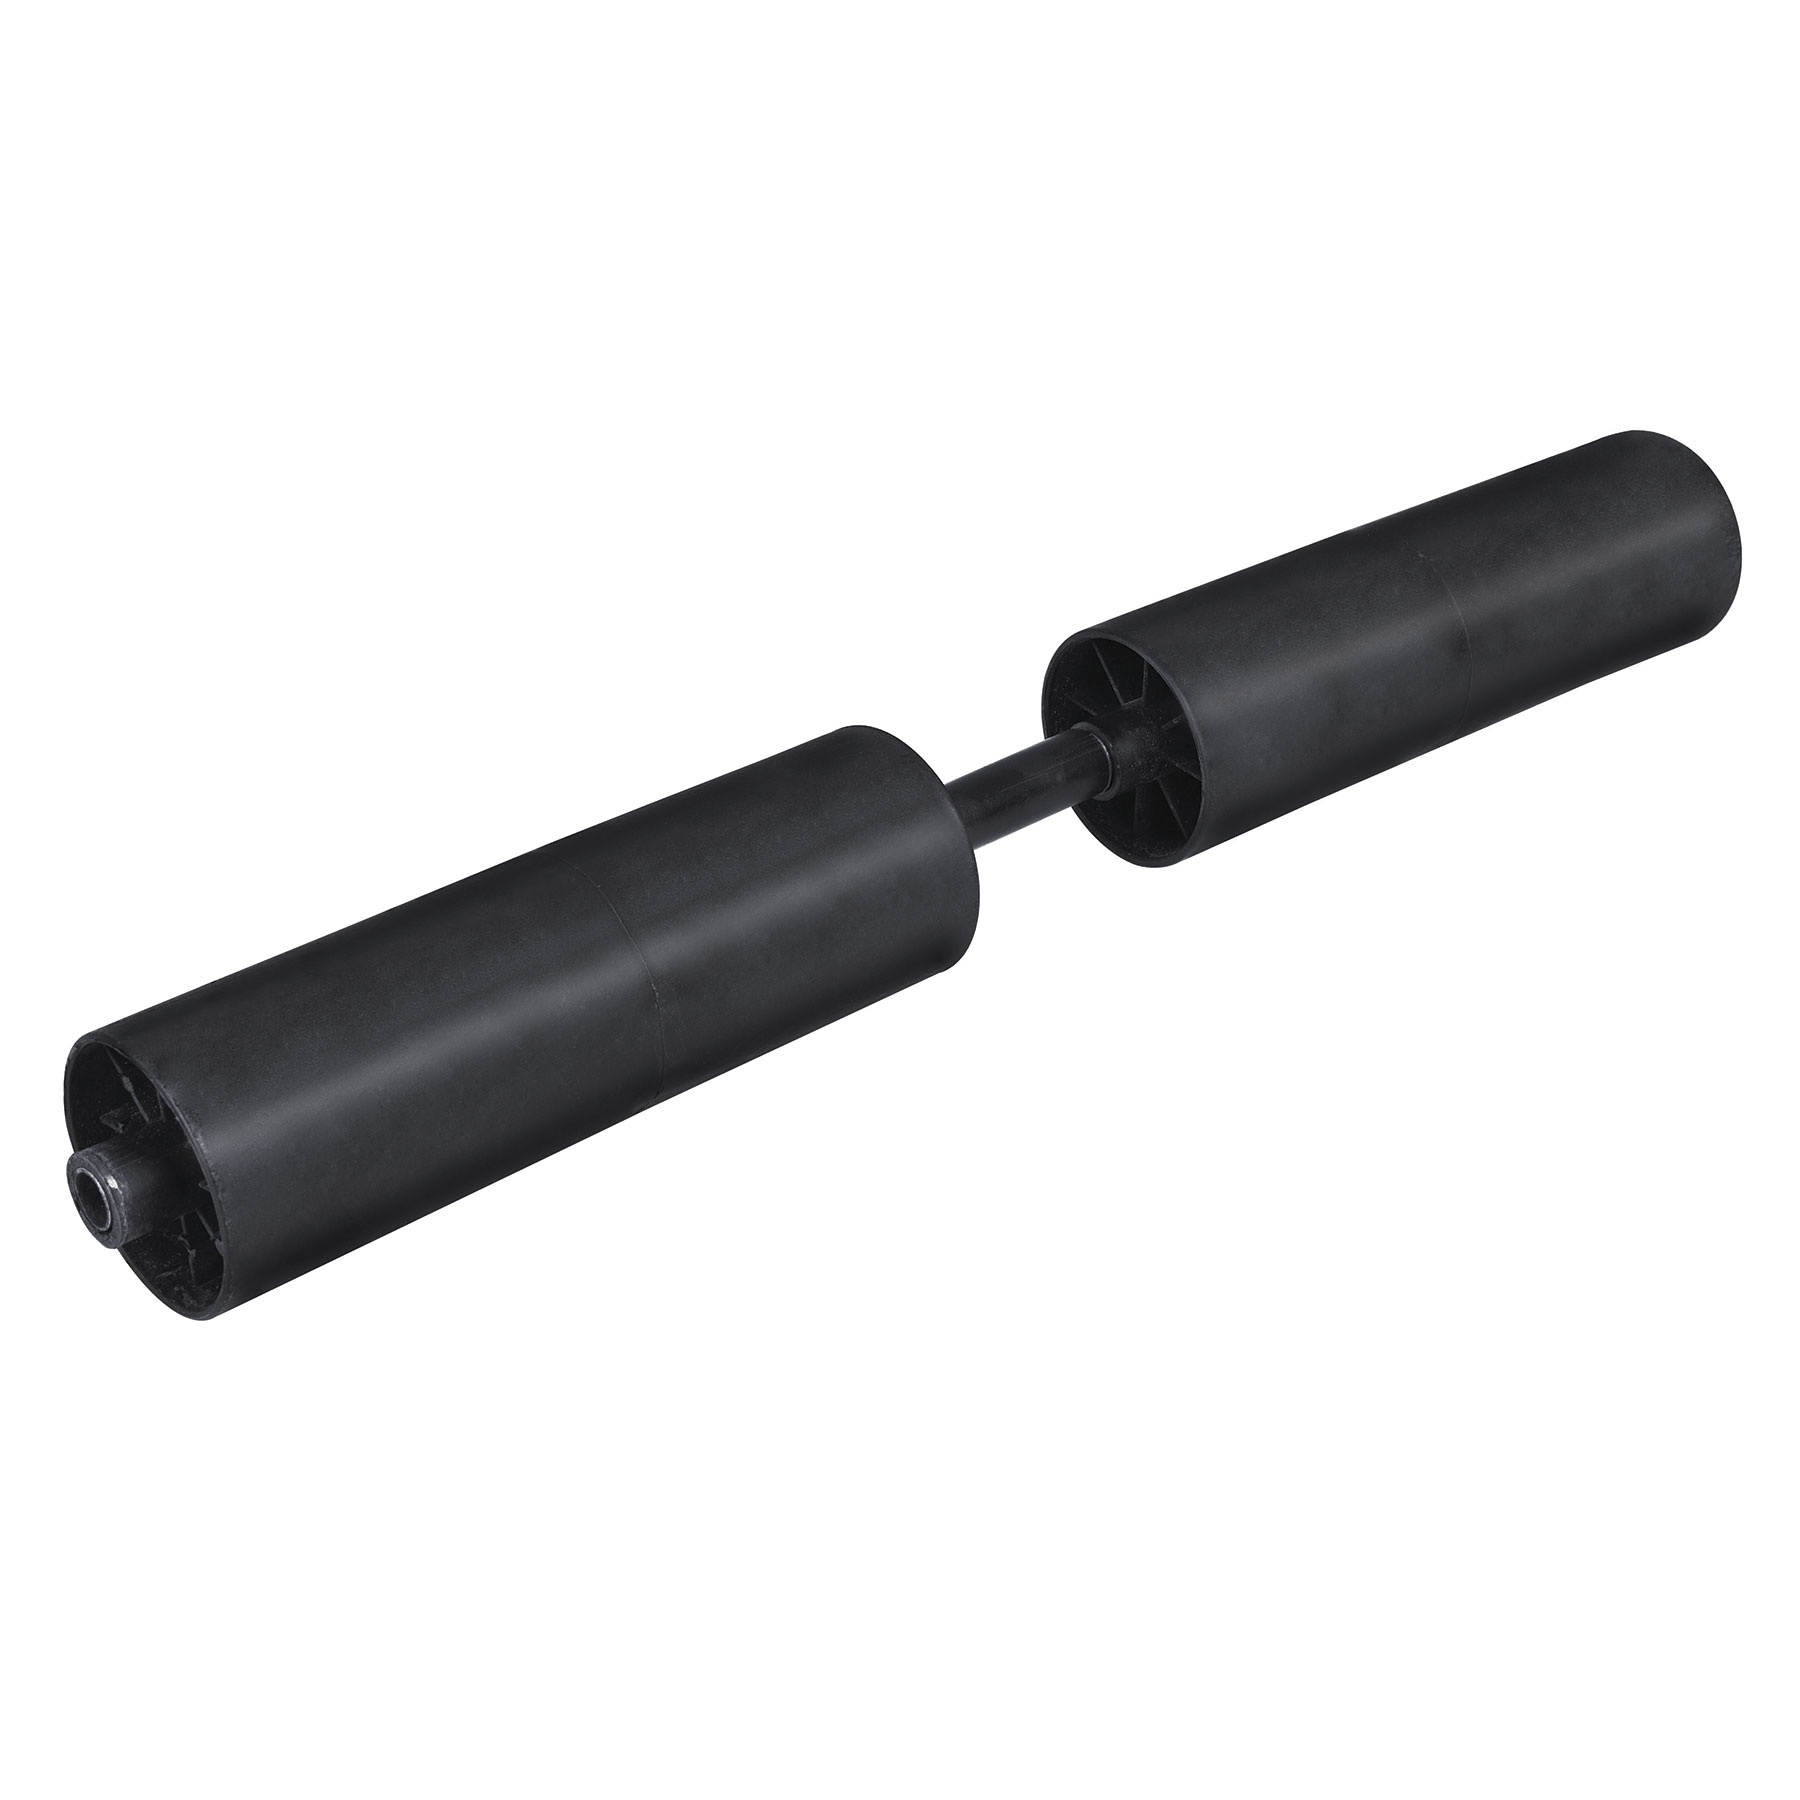
Montaje de rodillo de repuesto para podadora POMA-15, Truper | R-POMA-15M | 13721
El montaje de rodillo de repuesto Truper R-POMA-15M es un accesorio original diseñado para la podadora manual Truper POMA-15. El rodillo es un componente crucial para el corte del pasto, ya que su función es mantener la cuchilla a la altura correcta. Reemplazar un rodillo dañado o desgastado es fundamental para un corte limpio y uniforme. Es una práctica de mantenimiento esencial. Fabricado con materiales de alta resistencia, este montaje de rodillo es duradero y soporta el uso constante. Su diseño original garantiza un ajuste perfecto en la podadora. Es una solución de mantenimiento económica y efectiva para prolongar la vida útil de tu herramienta. Este repuesto es ideal para jardineros y profesionales que buscan mantener su equipo en perfectas condiciones. Con el montaje de rodillo original de Truper, te aseguras de que tu podadora funcionará con la máxima eficiencia y fiabilidad, con el respaldo de la calidad de la marca.
Brand: TRUPER
Category: Home & Garden > Lawn & Garden > Outdoor Power Equipment Accessories > Grass Edger Accessories > Edger Wheels